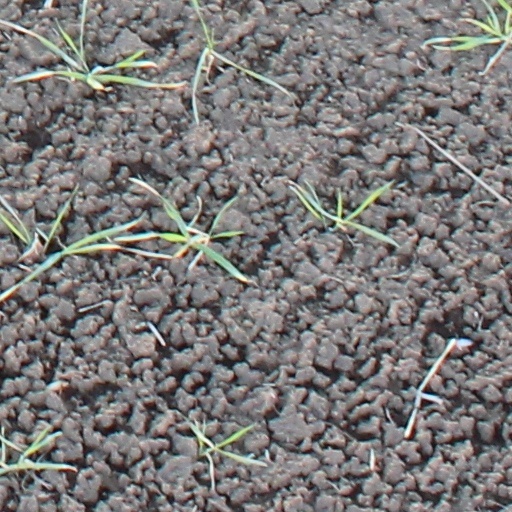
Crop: wheat